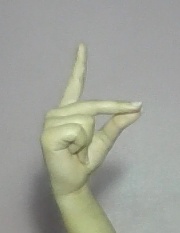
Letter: ta